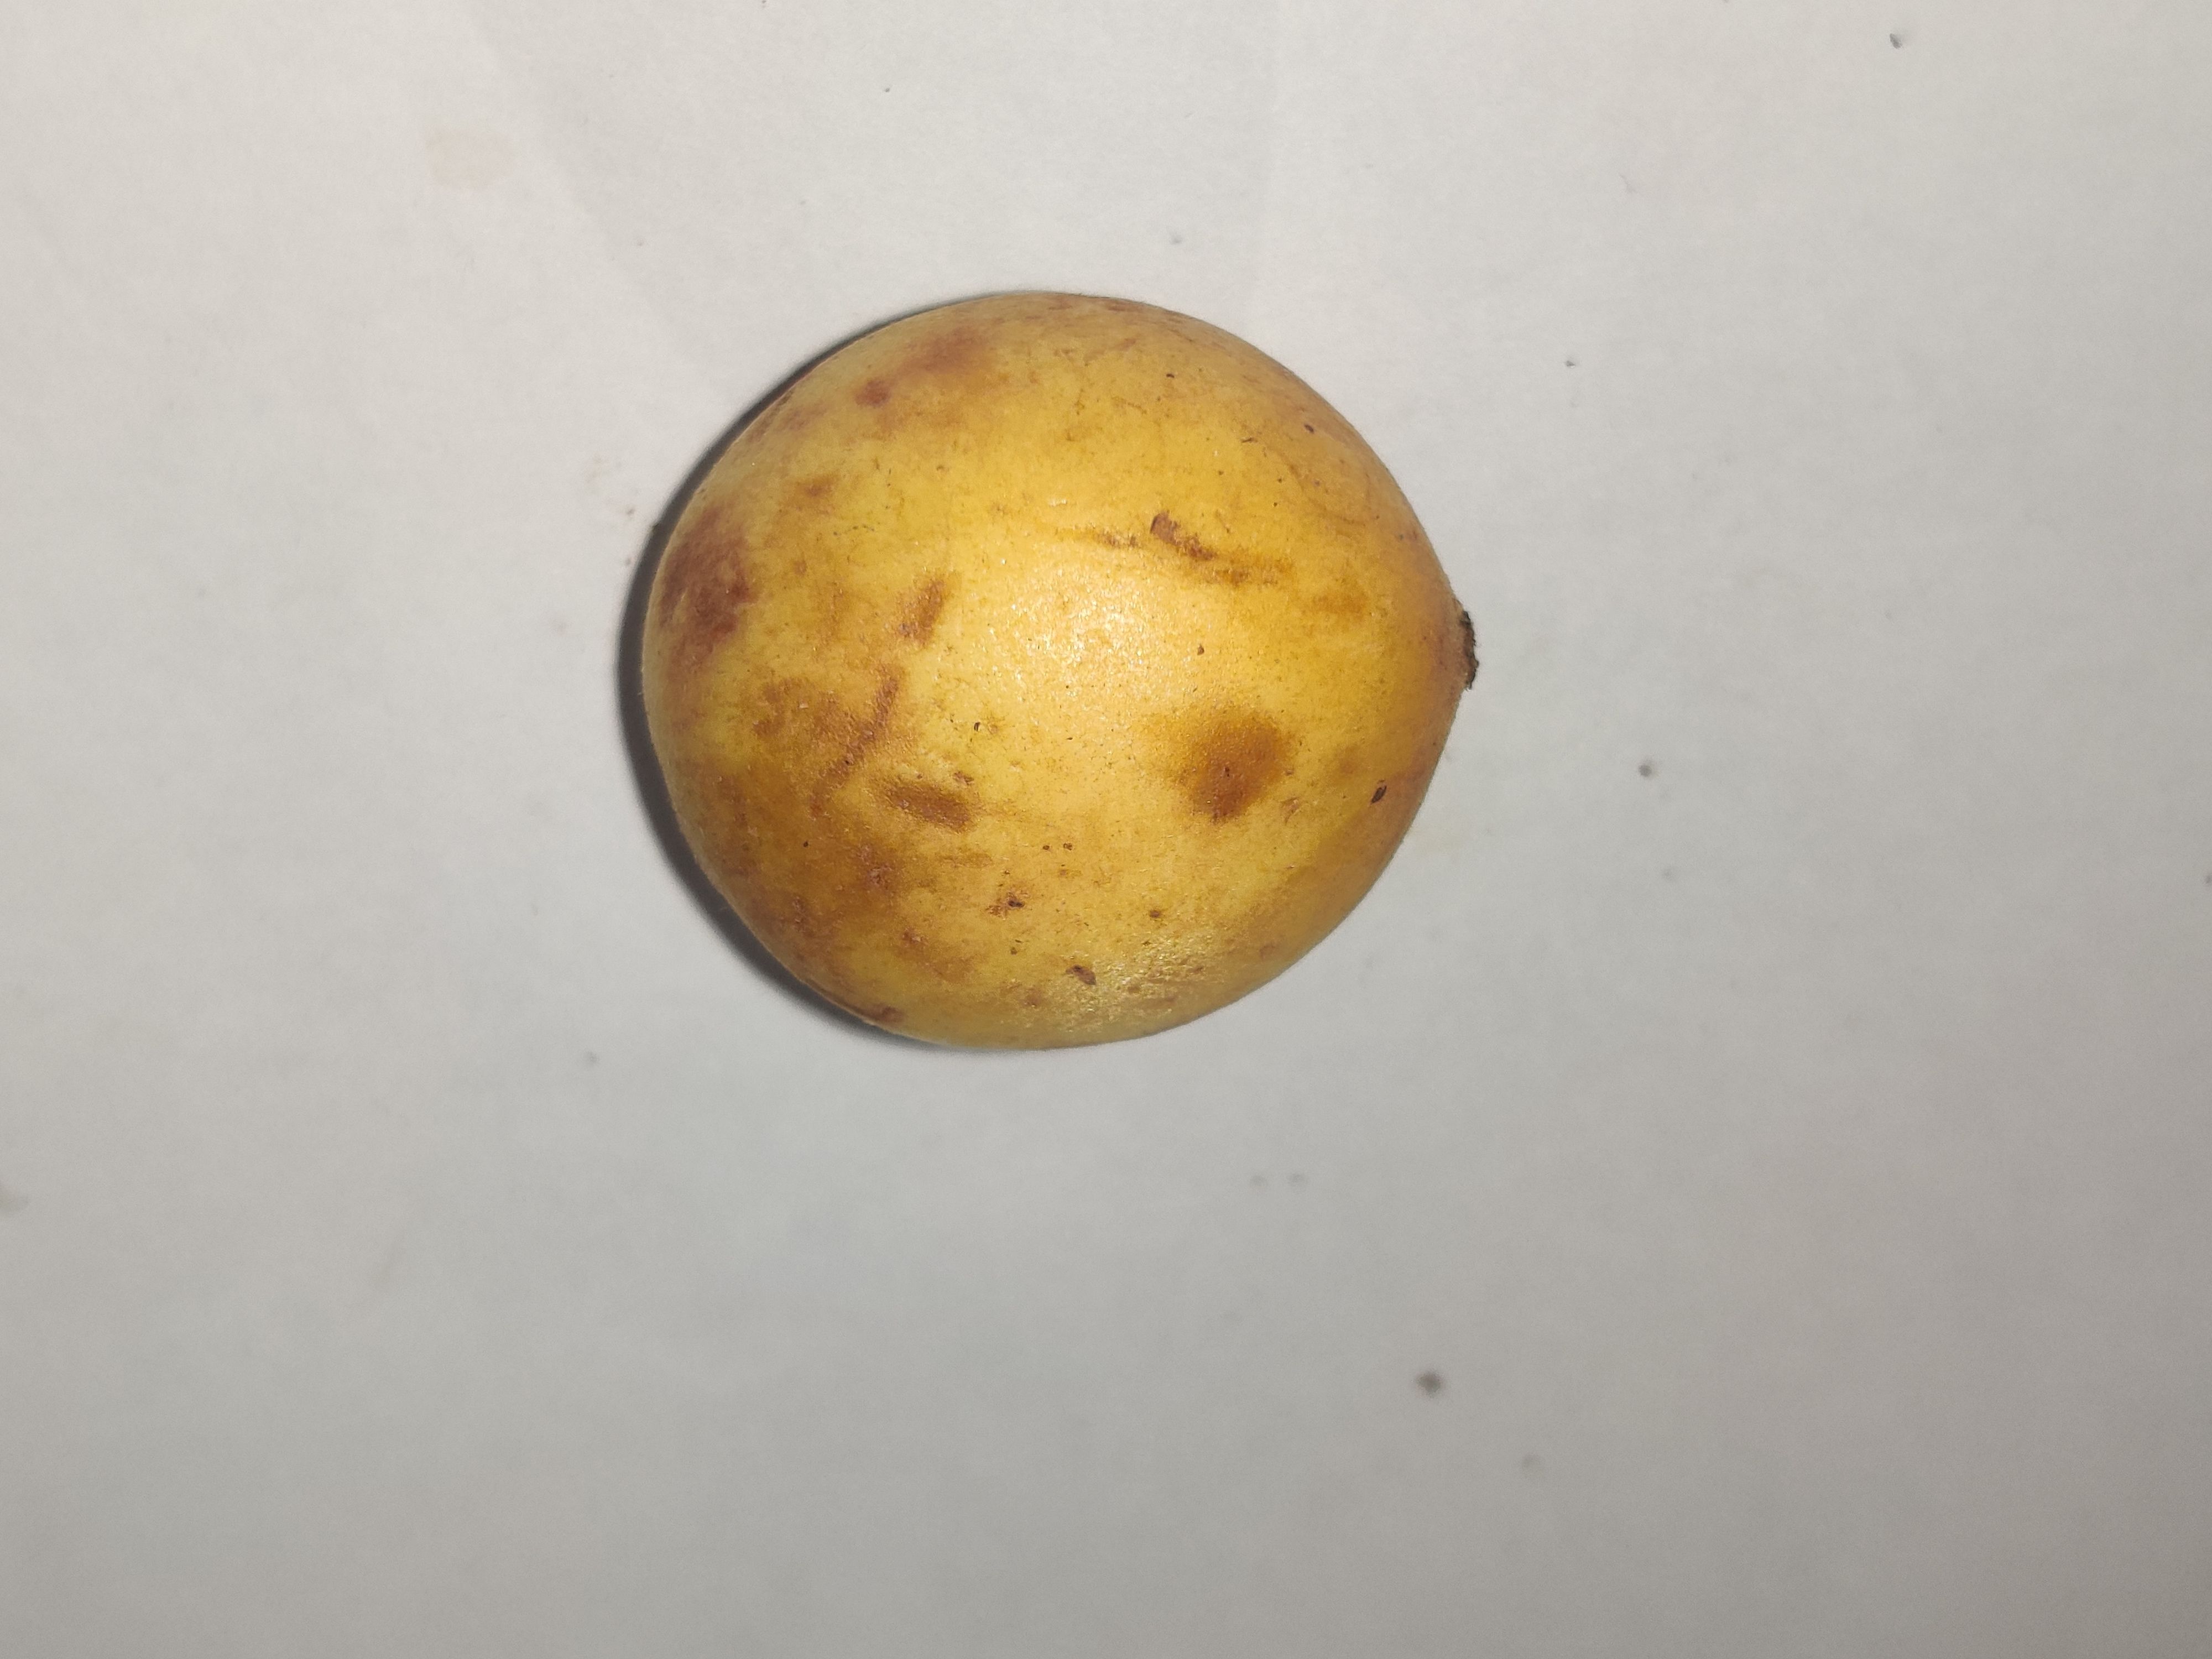
Fruit: burmese-grape
Grade: 1st-grade